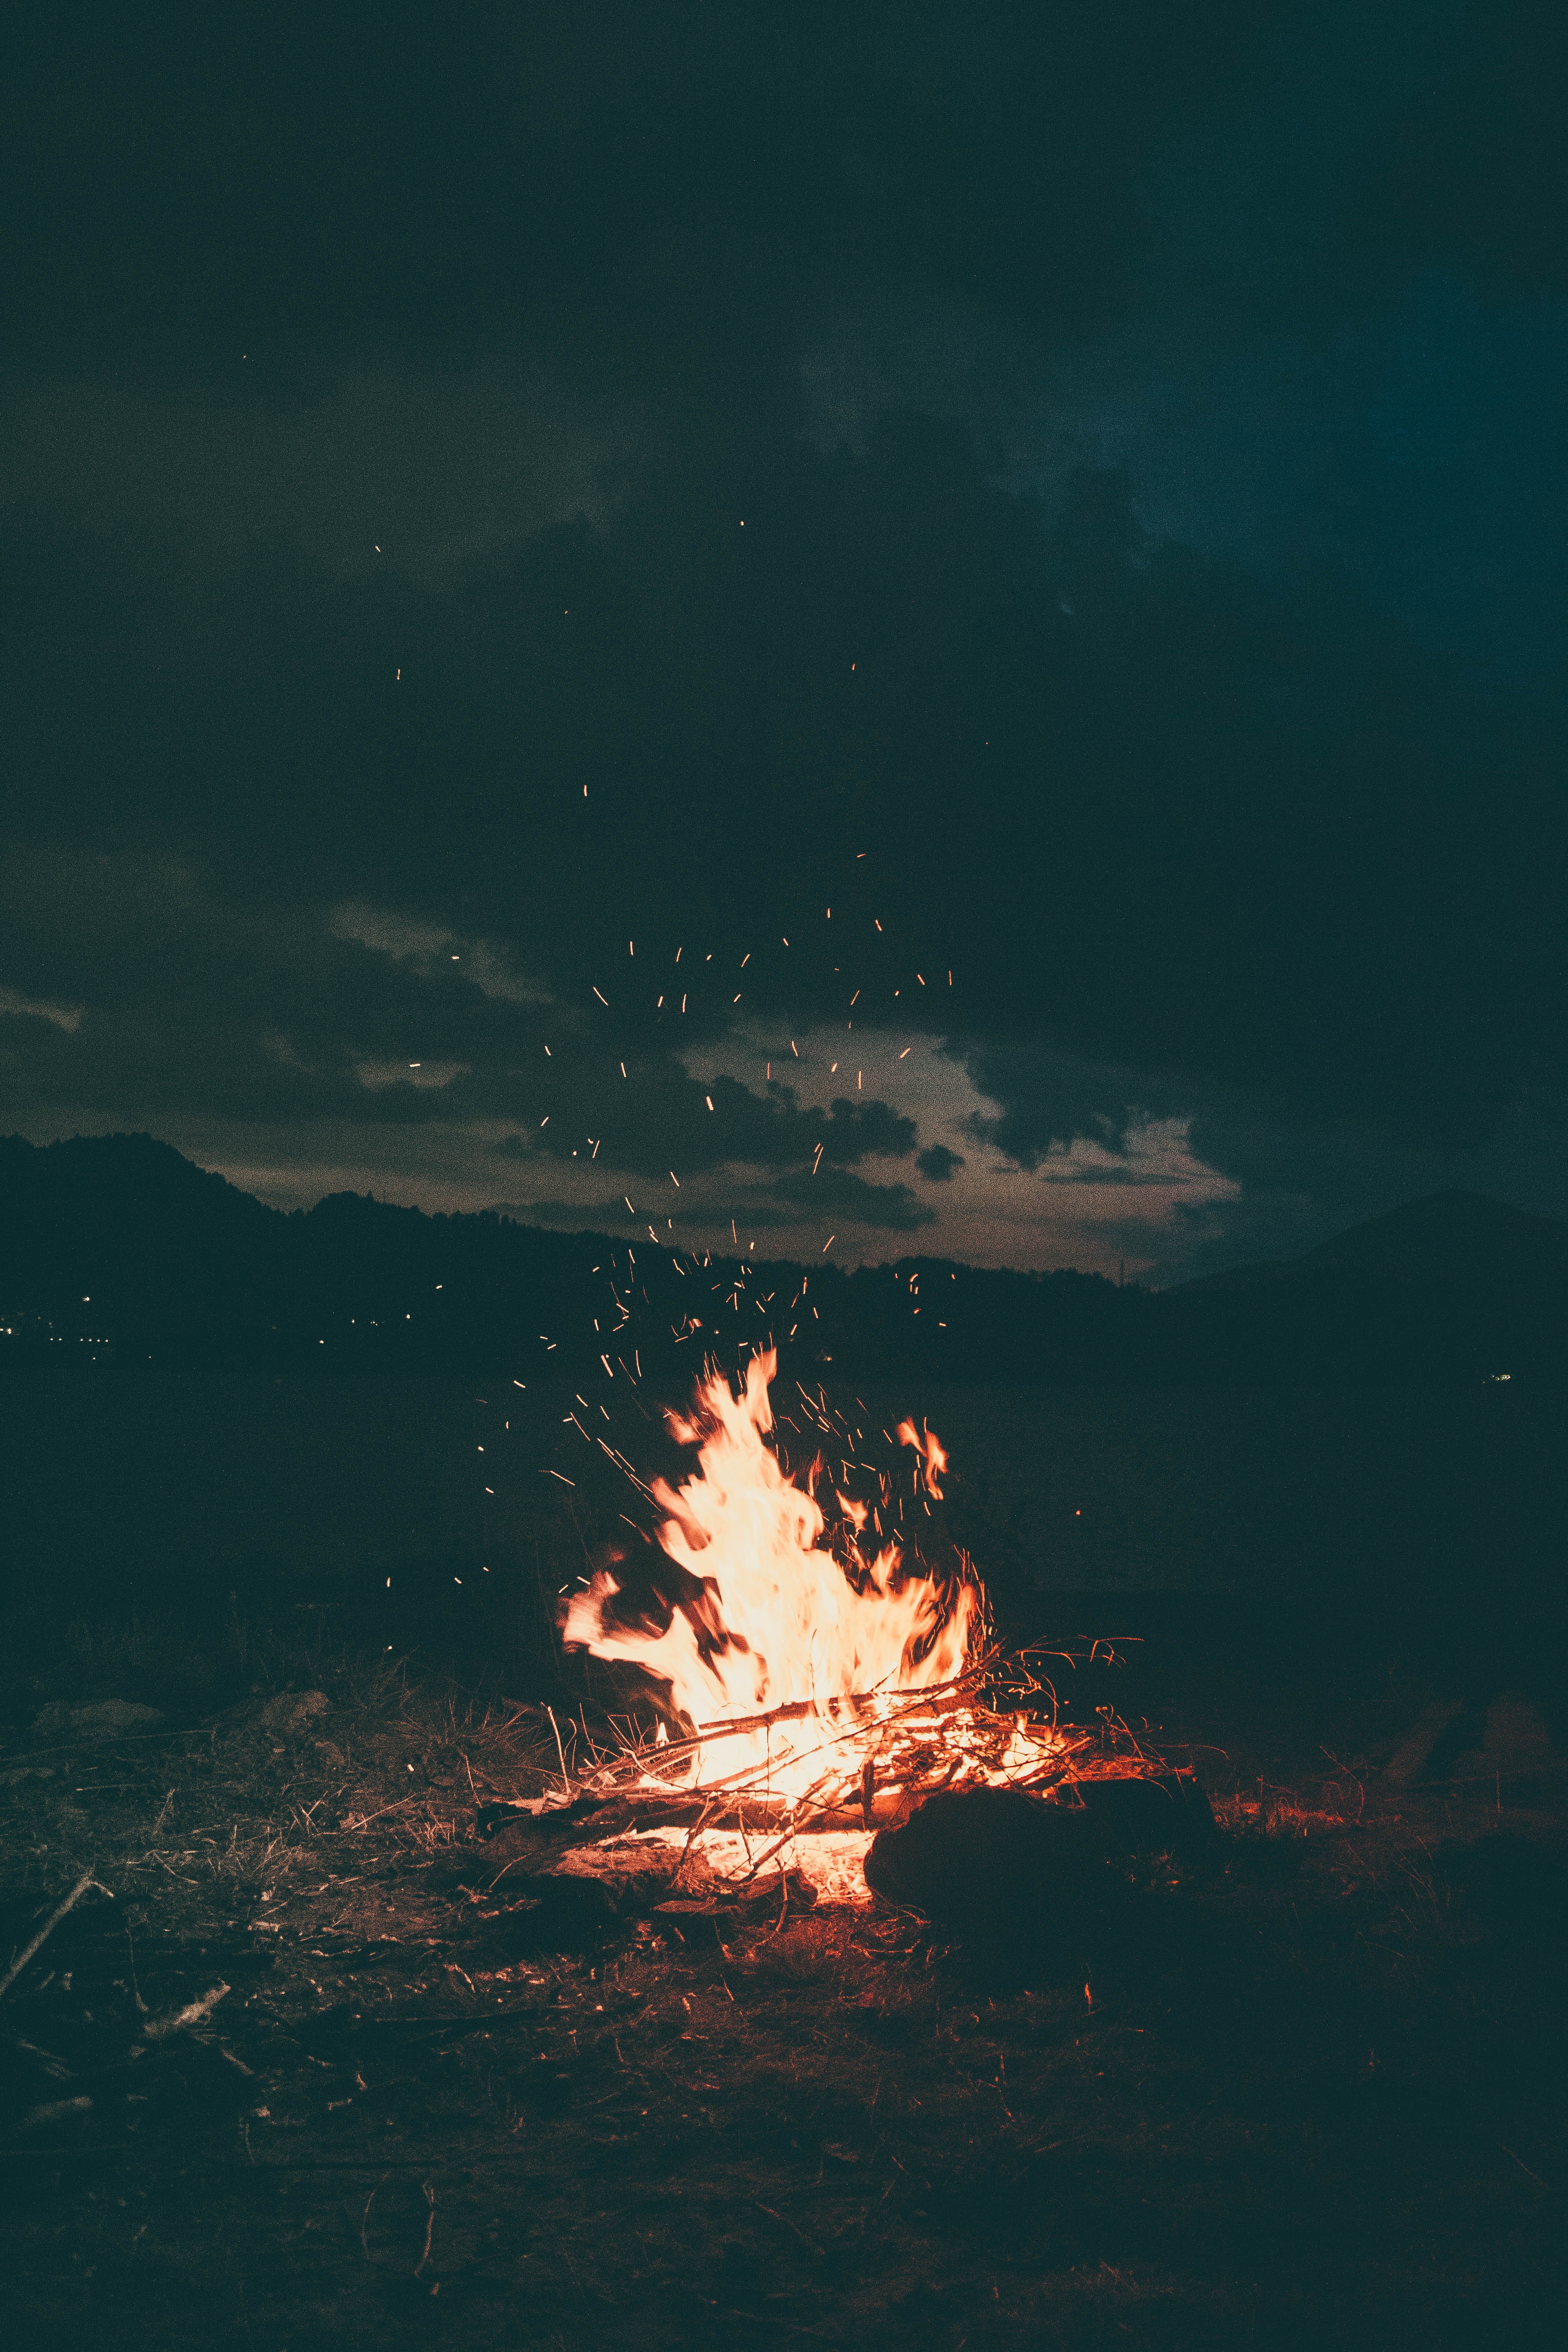
sky, geological phenomenon, atmosphere, fire, heat, water, sea, horizon, flame, calm, ocean, cloud, night, event, landscape, evening, space, campfire, wave